Unpaid work

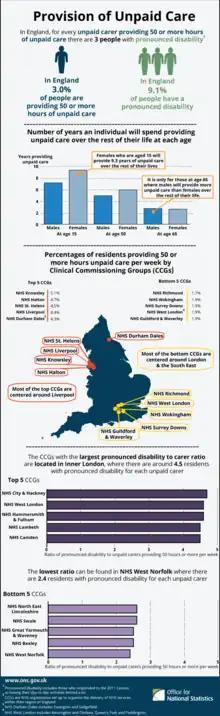

Unpaid labor or unpaid work is defined as labor or work that does not receive any direct remuneration. This is a form of non-market work which can fall into one of two categories: (1) unpaid work that is placed within the production boundary of the System of National Accounts (SNA), such as gross domestic product (GDP); and (2) unpaid work that falls outside of the production boundary (non-SNA work), such as domestic labor that occurs inside households for their consumption. Unpaid labor is visible in many forms and is not limited to activities within a household. Other types of unpaid labor activities include volunteering as a form of charity work and interning as a form of unpaid employment. In a lot of countries, unpaid domestic work in the household is typically performed by women, due to gender inequality and gender norms, which can result in high-stress levels in women attempting to balance unpaid work and paid employment. In poorer countries, this work is sometimes performed by children.